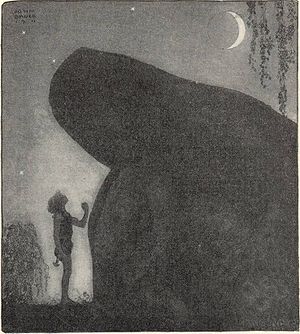
Grógaldr
«Vakna Groa Vakna Mor», illustration af John Bauer
Grógaldr er et digt fra den Ældre Edda. Det er det første af to digte som i dag normalt publiceres under titlen Svipdagsmál. Digtene blev fundet i manuskripter i 1600-tallet. Sammenhængen mellem de to digte blev først påvist af Svend Grundtvig i 1854.